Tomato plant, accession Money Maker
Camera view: tilt-top (135 deg); turntable rotation: 330 degrees
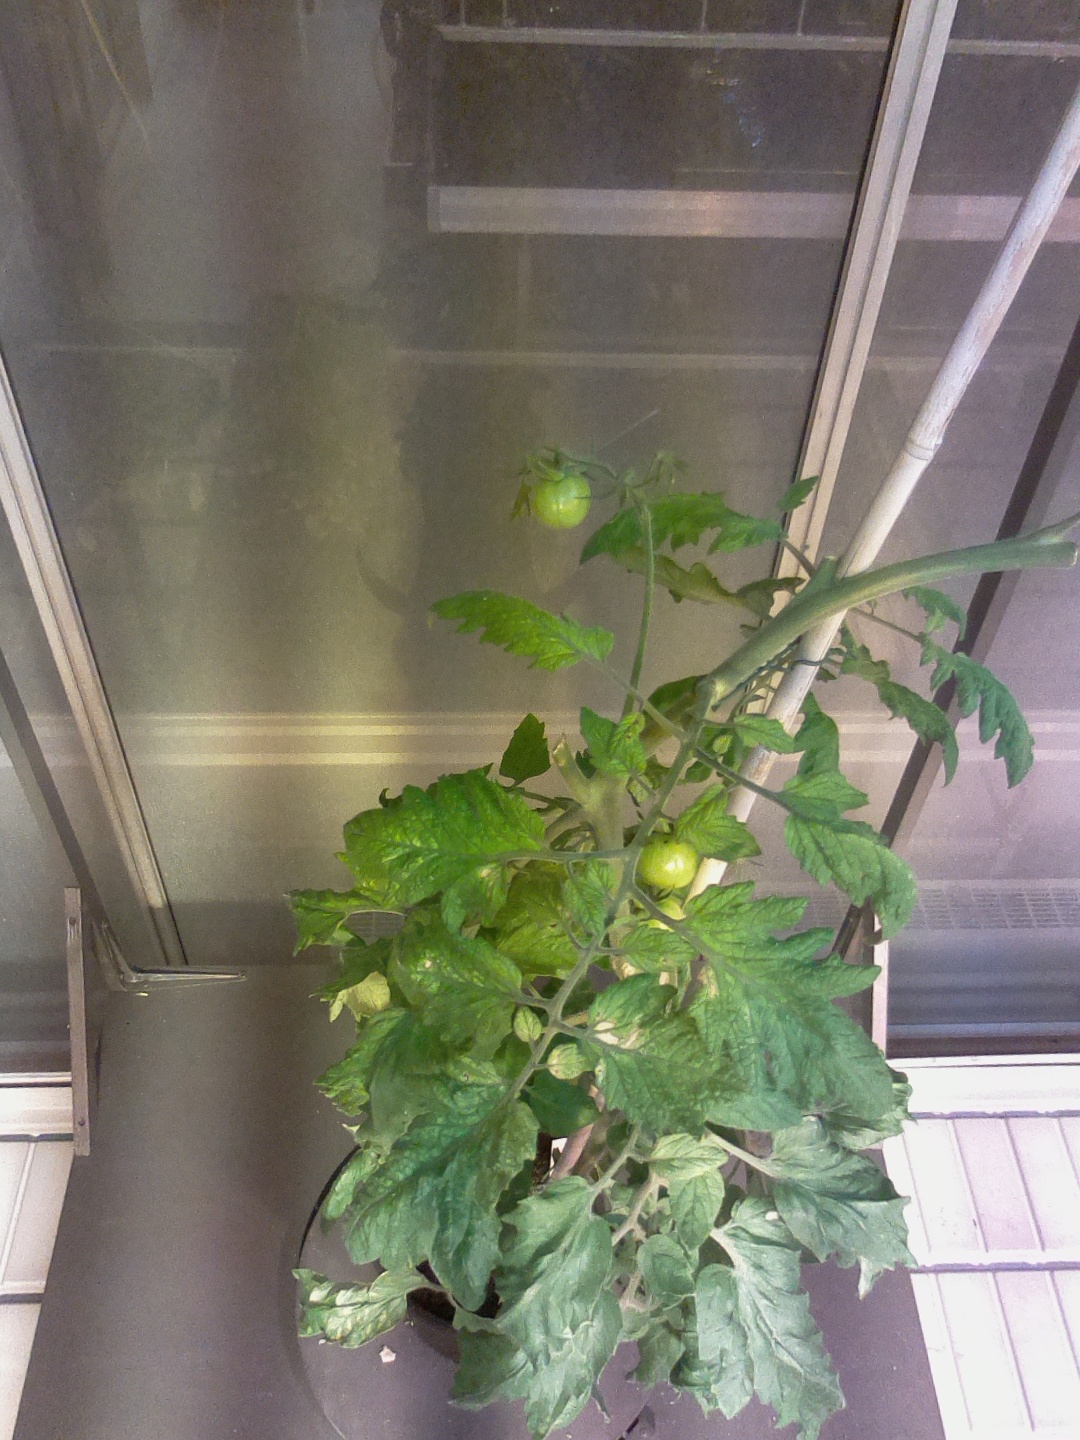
BBCH growth stage 79: 90% -100% of final fruit size